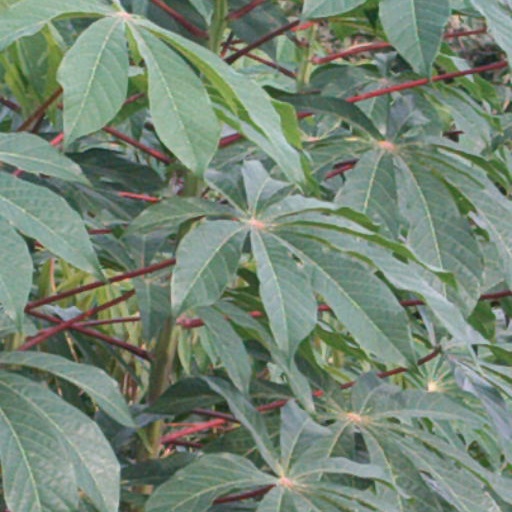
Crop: cassava